Heinz Strelow

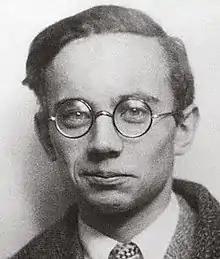
Portrait of Heinz Strelow

Heinz Strelow (born 15 July 1915 in Hamburg, died 13 May 1943 in Plötzensee Prison) was a German journalist, soldier and resistance fighter against the Nazi regime.